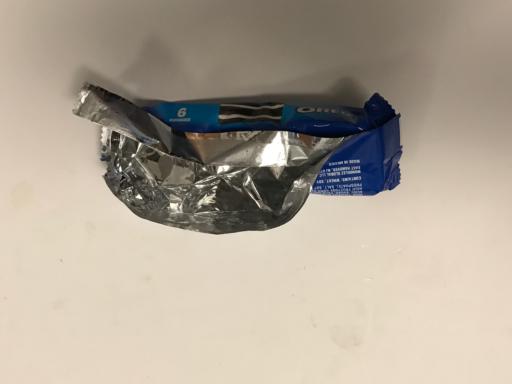
Label: plastics